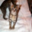
Label: cat